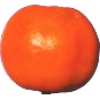
Label: Clementine 1